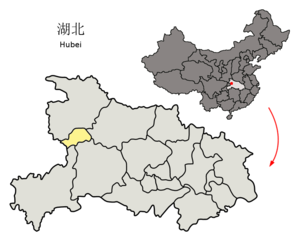
Le district forestier de Shennongjia est une subdivision administrative de la province du Hubei en Chine. Il est administré directement par la province et correspond à l'unique district forestier dans l'administration territoriale en Chine.